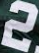
Number: 2